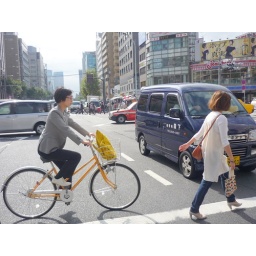
Yellow bag in basket and white shoes.